Gyula Szapáry

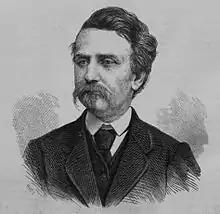
Szapáry in 1873

During his tenure as prime minister of Hungary from 13 March 1890 to 17 November 1892 were laws to promote the industrial, social reform and currency reform, switching silver-based Forint to the gold-based Korona, to be carried out by Finance Minister Sándor Wekerle.